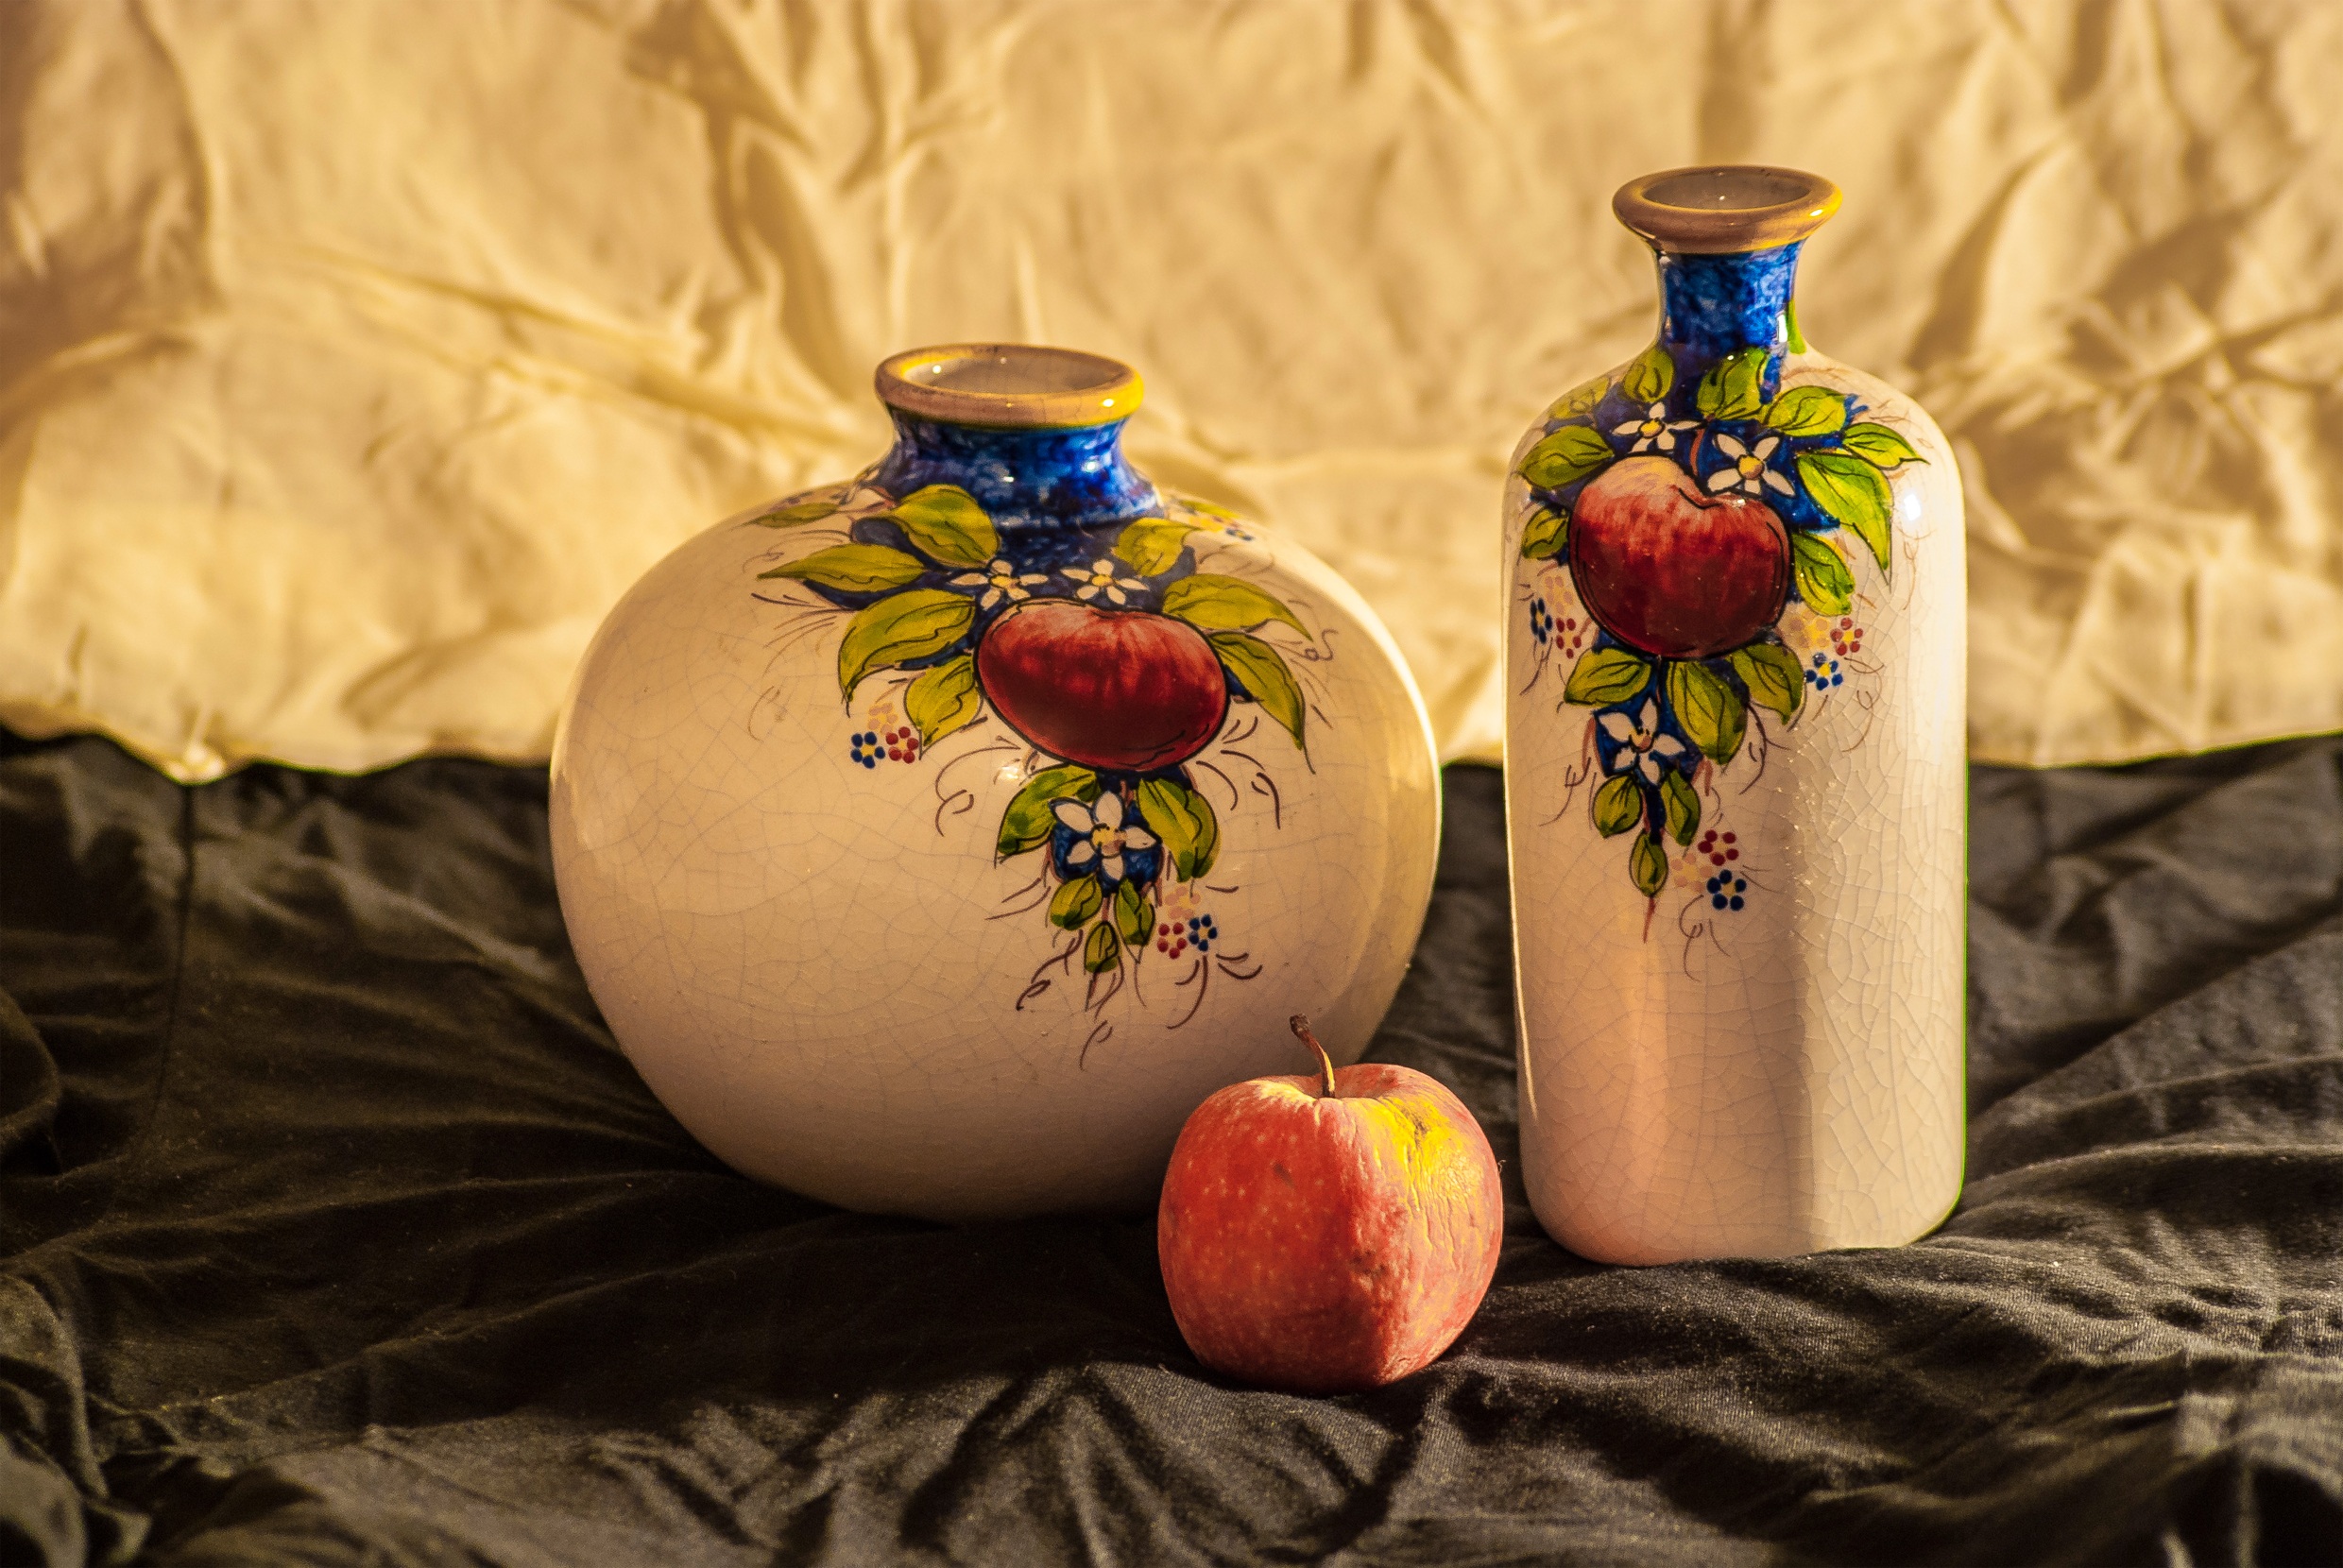
apple, fruit, flower, rustic, food, spring, red, produce, color, bottle, still life, painting, vases, flavor, still life photography